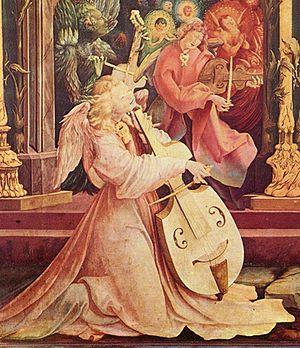
Viola da braccio ou viola da brazzo, est un terme italien apparu au XVIᵉ siècle que l'on peut traduire par viole de bras, désignant la famille des instruments tenus dans les bras pour la distinguer de celle des violes de gambe, tenues entre les jambes. Chaque famille d'instruments comportait des registres différents : soprano, ténor et basse. Plus tard le nom de violino remplaça celui de viola da braccio soprano, tandis que le terme de viola demeurait pour désigner l'alto. Bien que l'instrument basse de la famille des viola da braccio ne soit pas tenu par les bras, la dénomination de viola da braccio basse était conservée pour le distinguer de la famille des violes de gambe.
La viole de gambe, ou viole, est un instrument de musique à cordes et à frettes joué à l'aide d'un archet. La famille des violes, qui a dominé la vie musicale européenne dès le XVᵉ siècle, se distingue de celle des violons principalement par le nombre des cordes, la présence de frettes qui divisent la touche comme sur le luth ou la guitare, la tenue de l'instrument sur ou entre les genoux et la tenue de l'archet, qui permet de modifier la tension des crins.